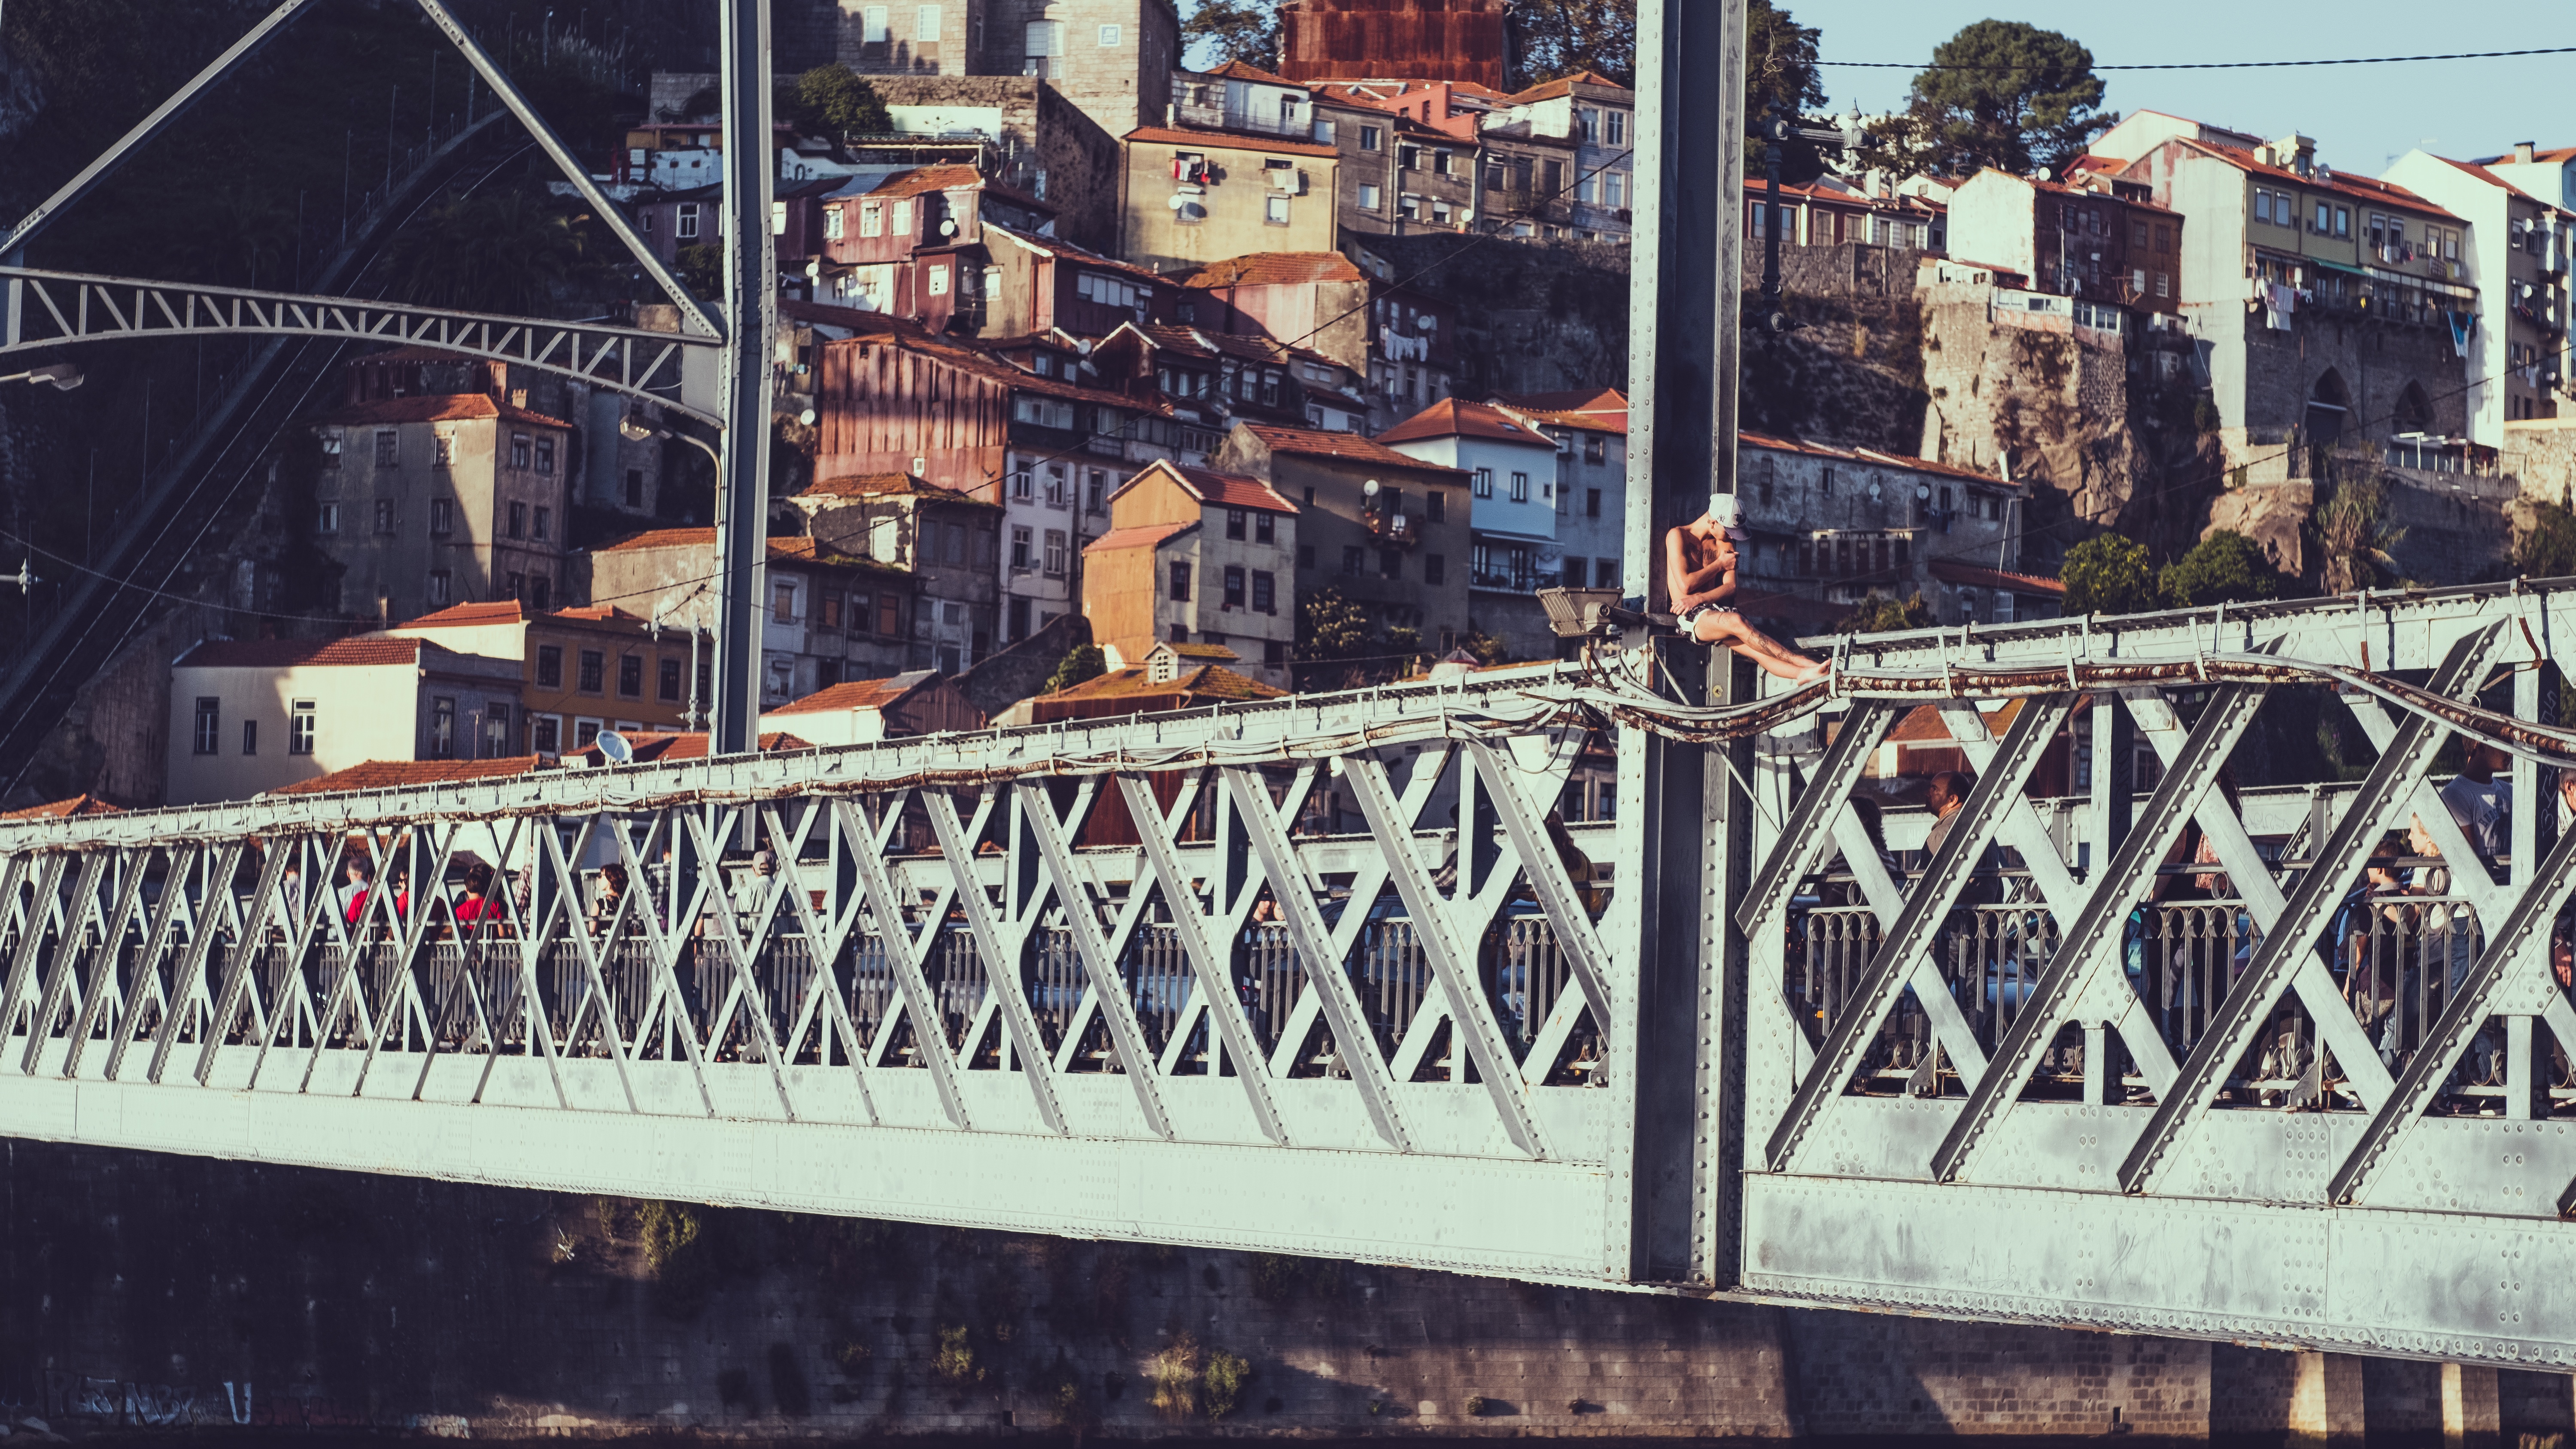
bridge, city, cityscape, suspension bridge, transport, vehicle, streel, art, houses, urban area